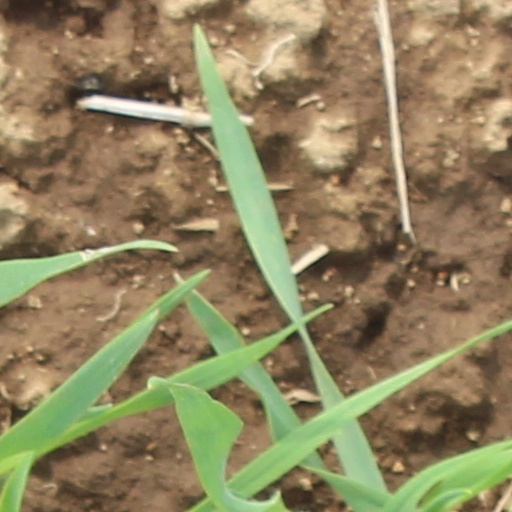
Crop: wheat